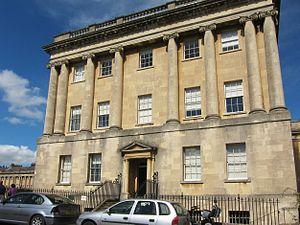
Le musée du 1 Royal Crescent à Bath.
Mot qui vient des quatre premiers monarques anglais de la Maison de Hanovre qui régnèrent d'août 1714 à juin 1830, le terme architecture georgienne fait référence au style architectural des pays anglophones entre 1720 et 1840.